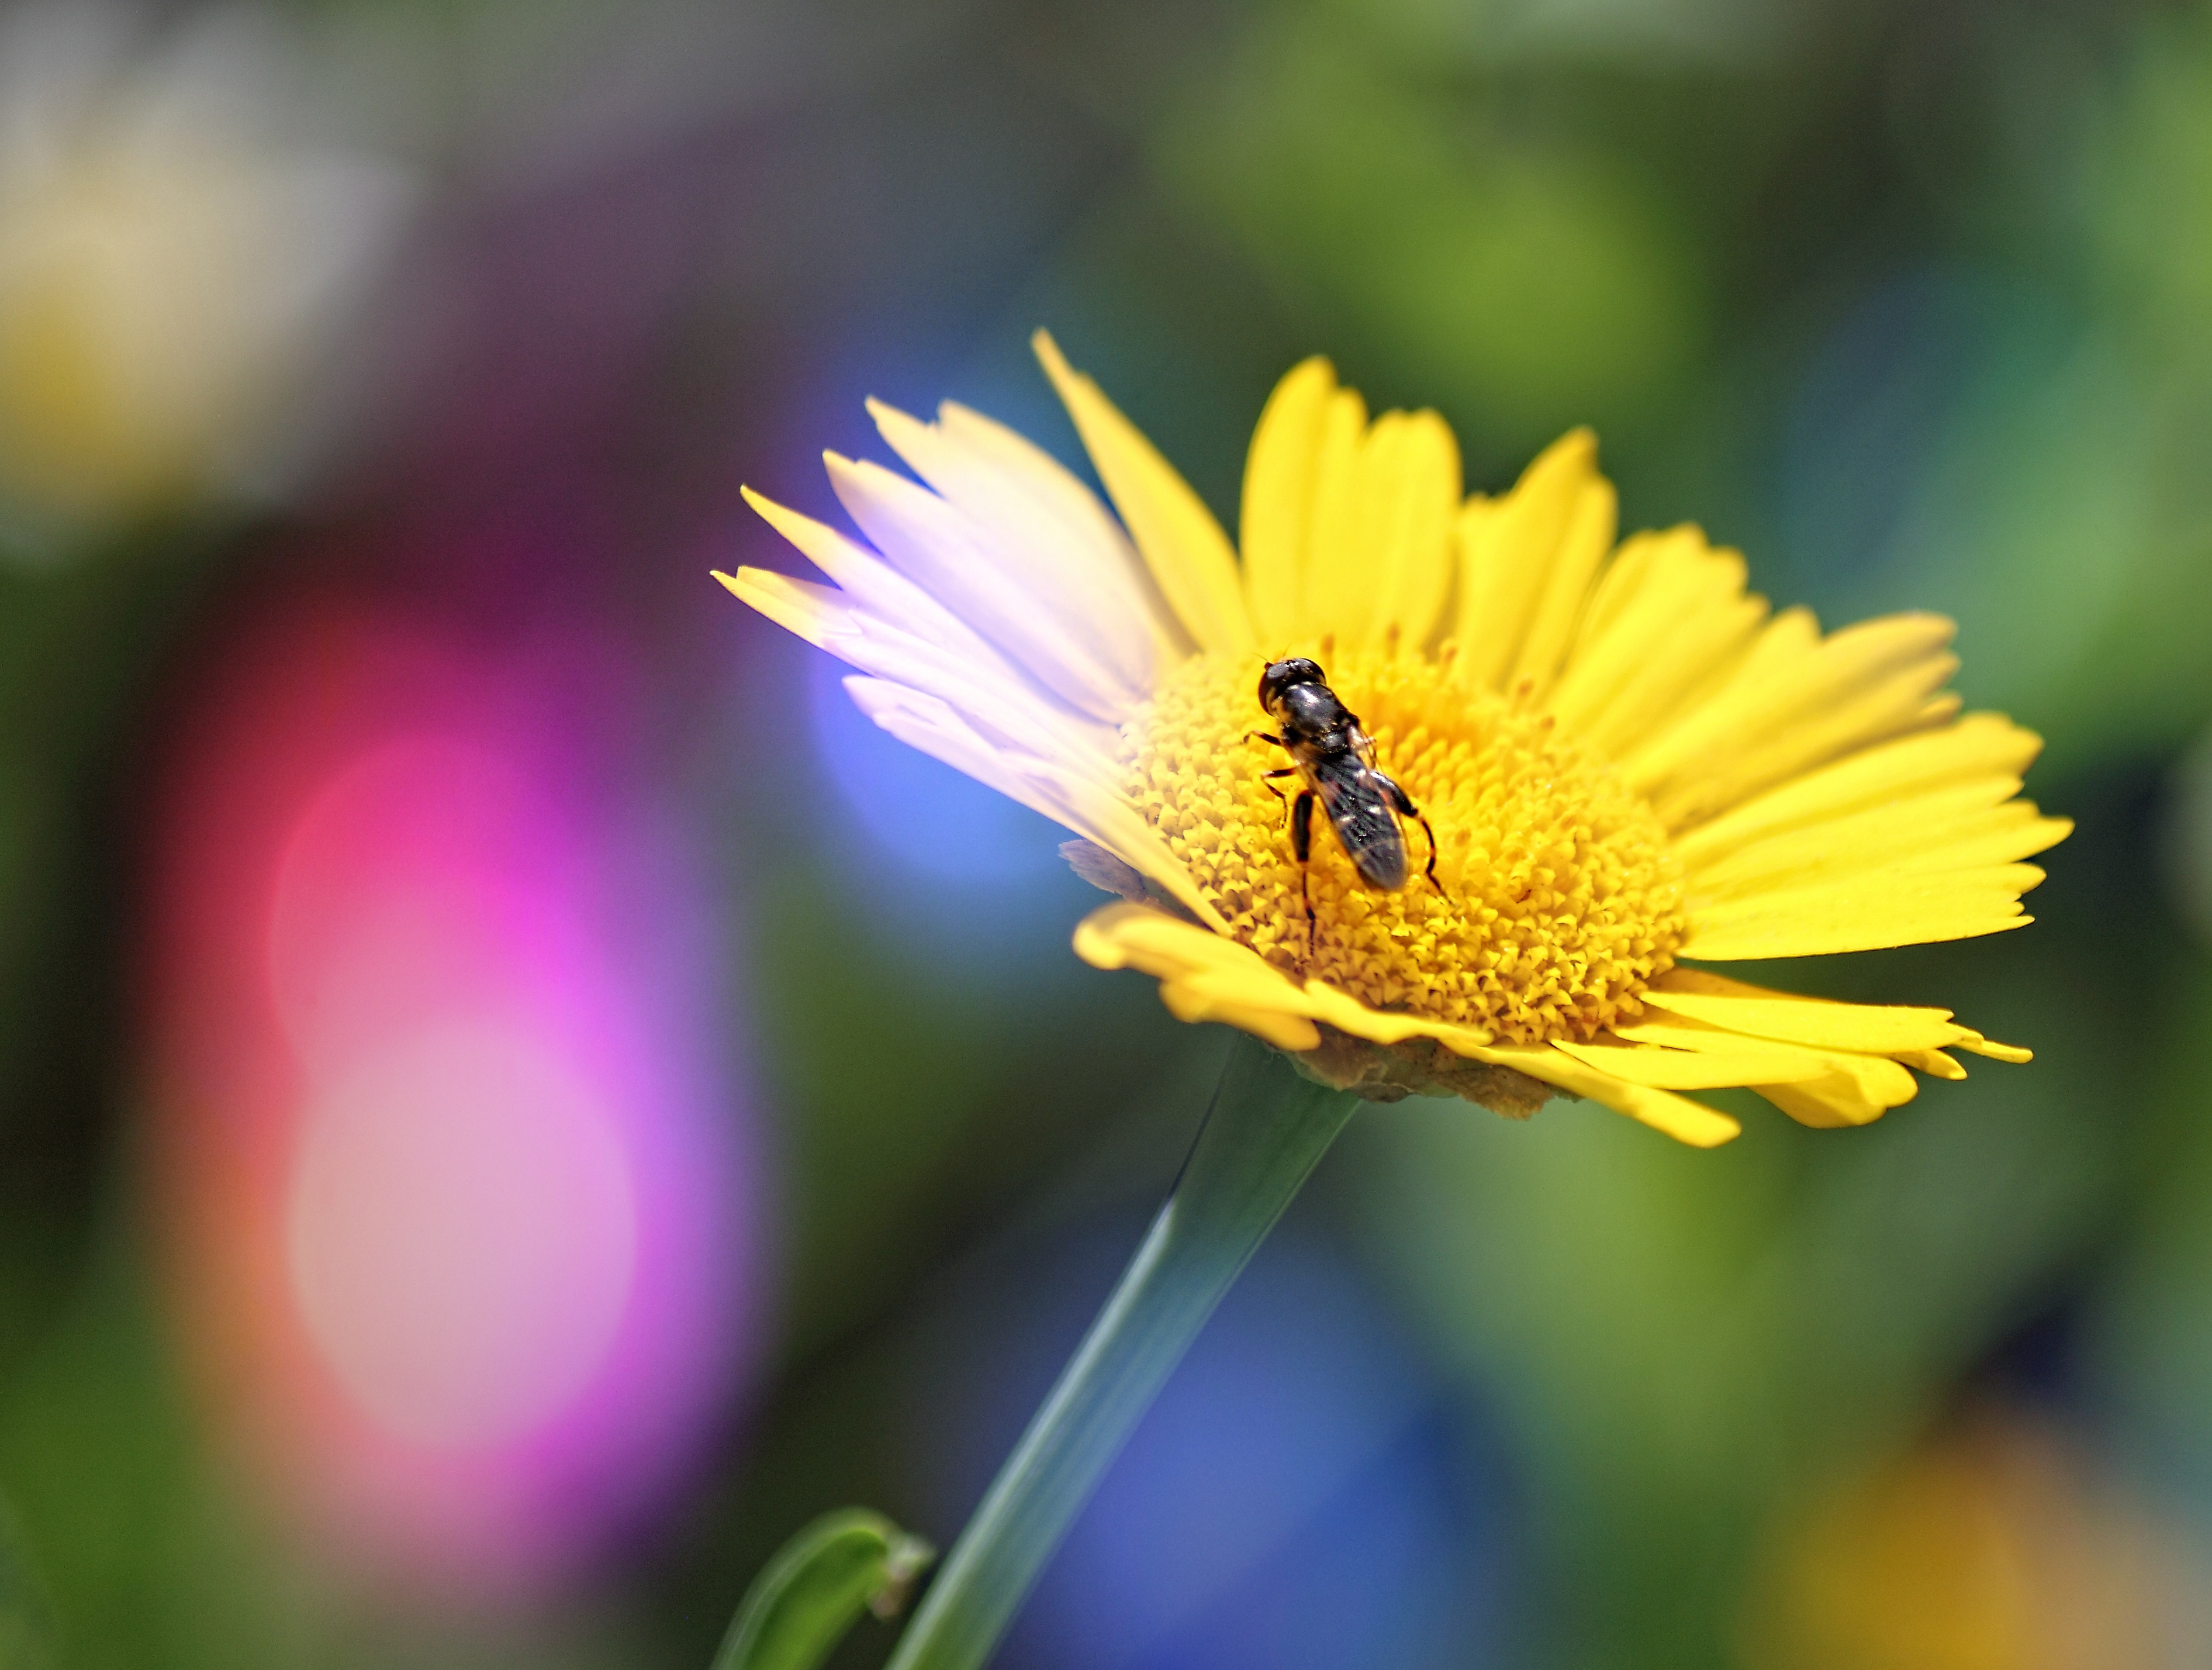
nature, blossom, plant, photography, meadow, flower, petal, bloom, summer, daisy, pollen, insect, macro, natural, yellow, flora, botanical, wildflower, close up, nectar, macro photography, flowering plant, daisy family, plant stem, land plant